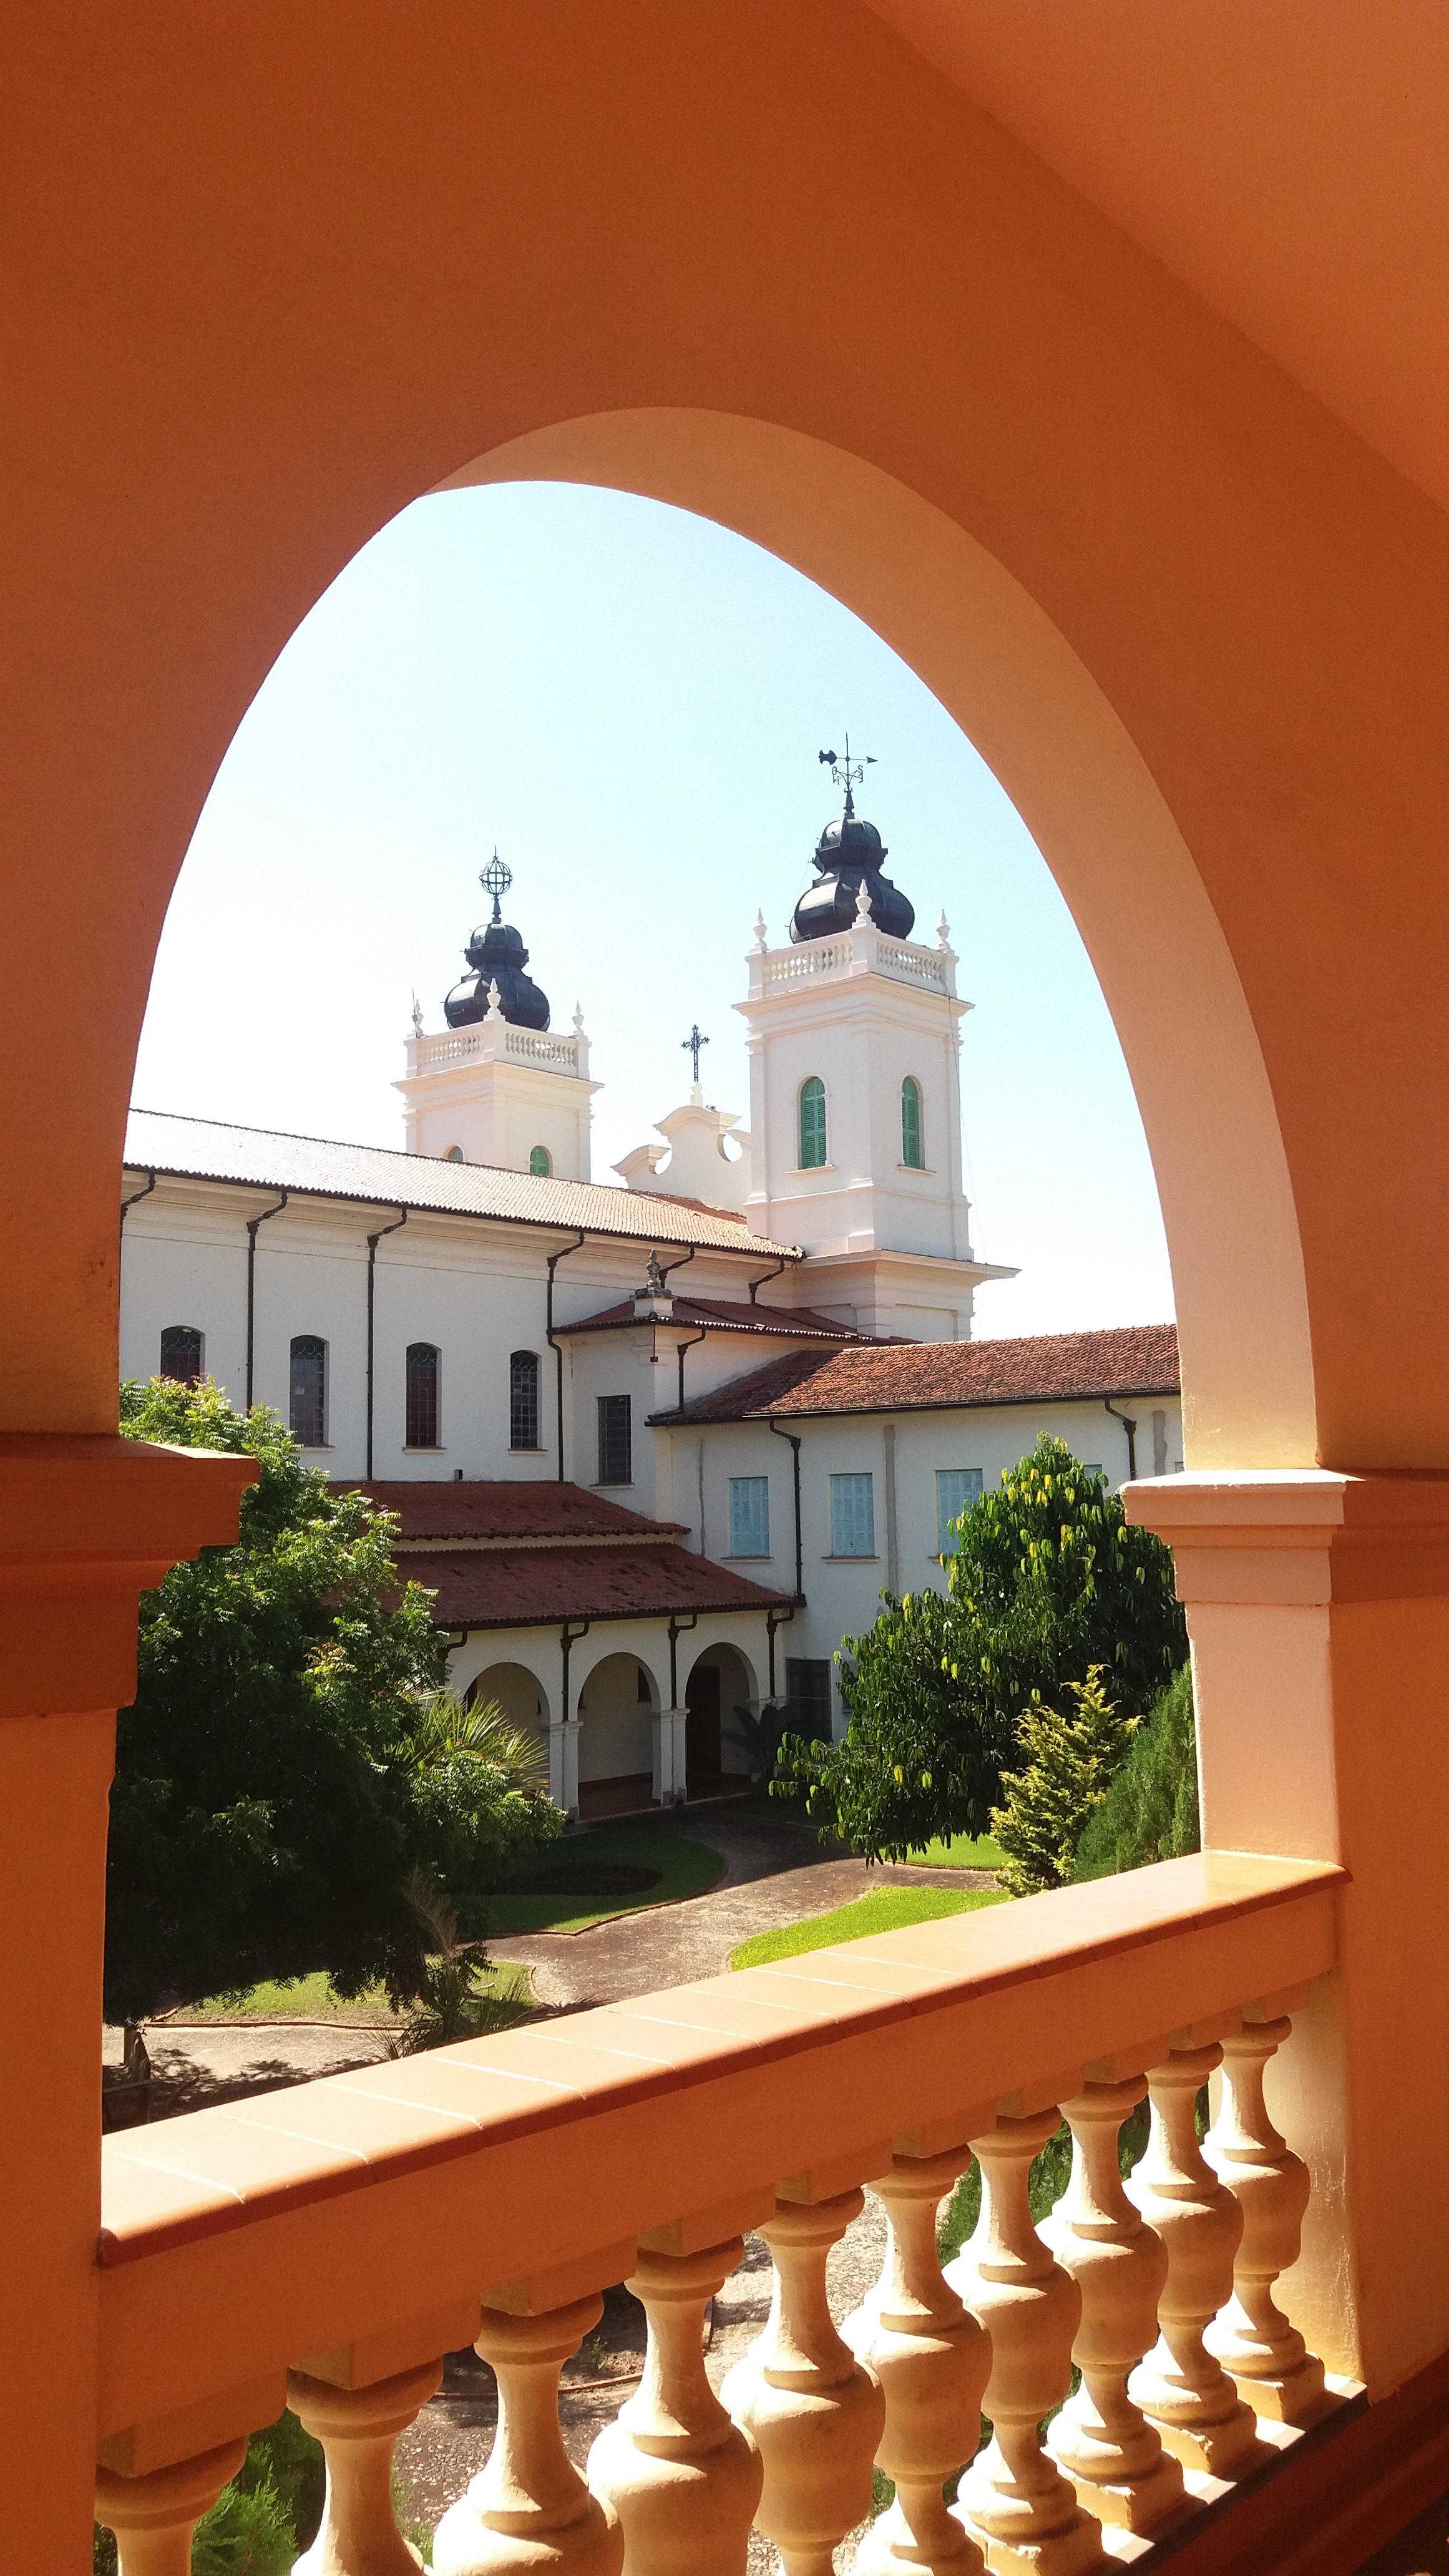
silhouette, architecture, sky, sunset, villa, window, building, balcony, arch, tower, facade, church, garden, place of worship, christ, jesus, prayer, christianity, arcos, cruz, gardens, estate, hacienda, franciscan, church tower, dome of the cross, torrres, treble, ofm, spanish missions in california